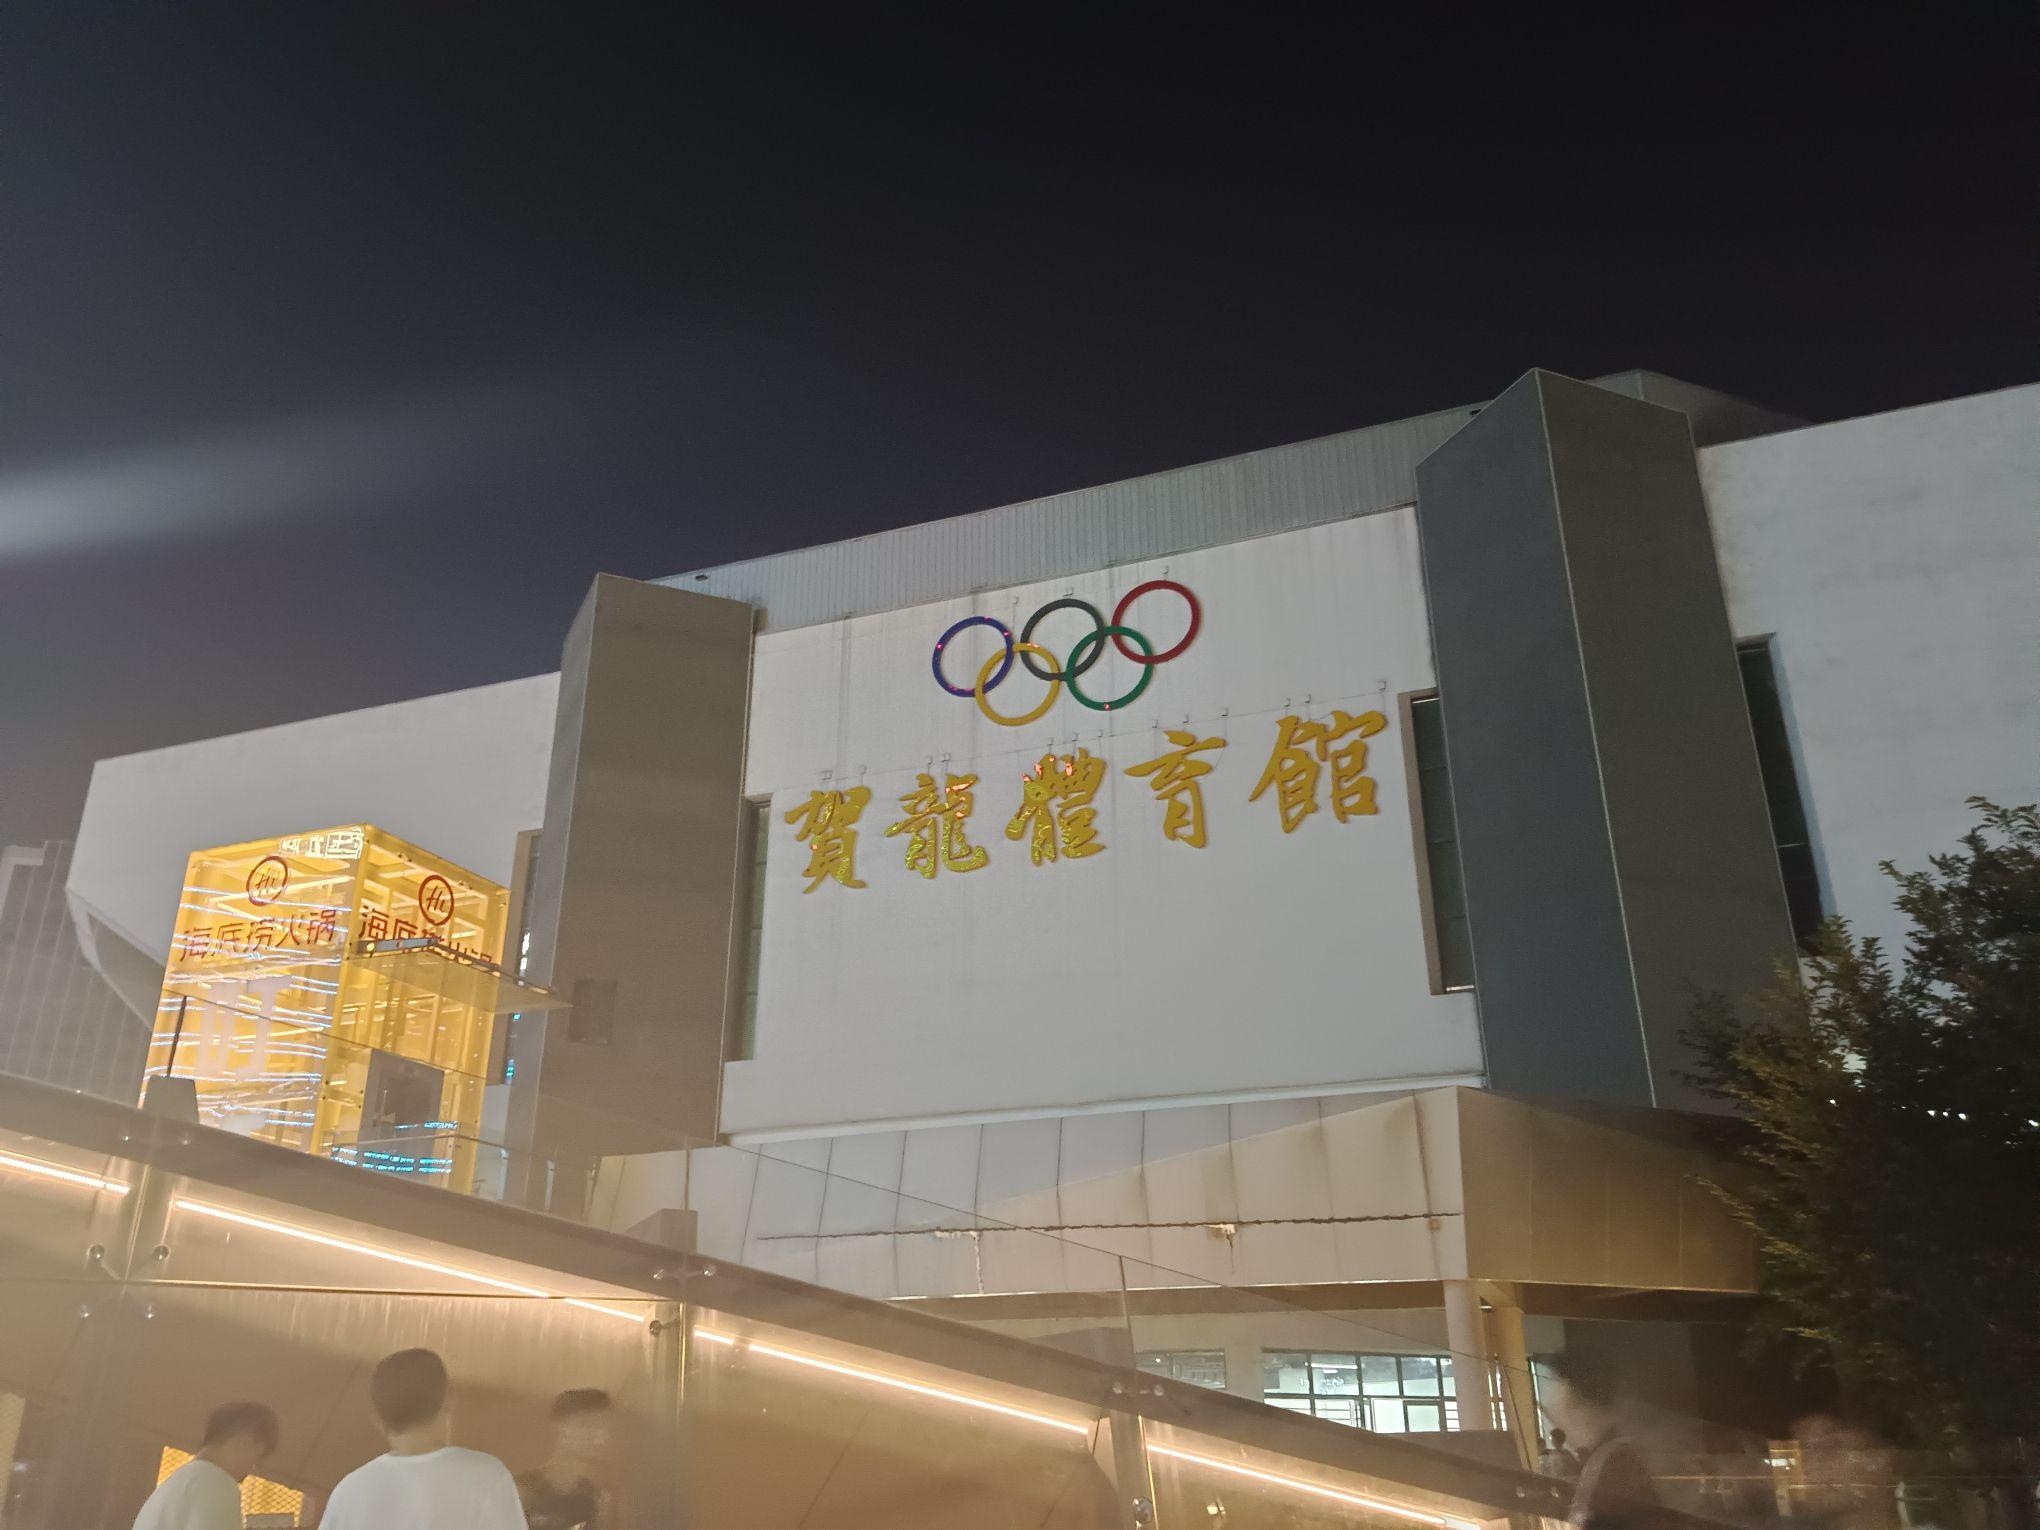
地标名称：贺龙体育馆
所在城市：长沙市·天心区